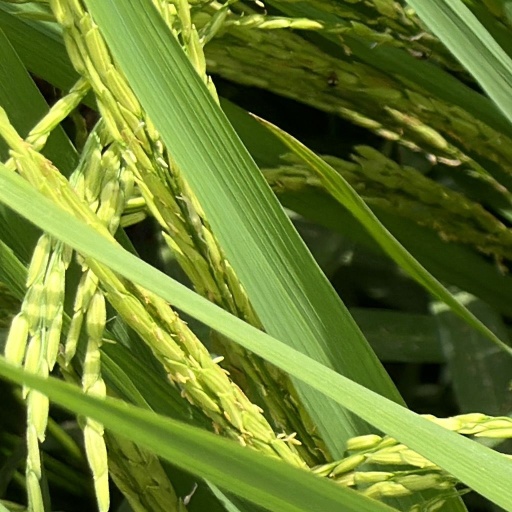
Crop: rice